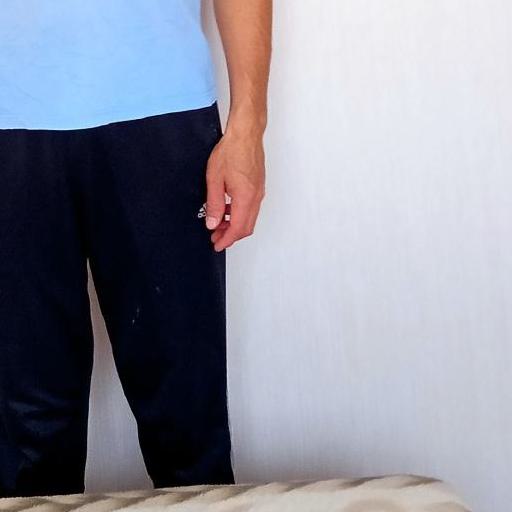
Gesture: no_gesture